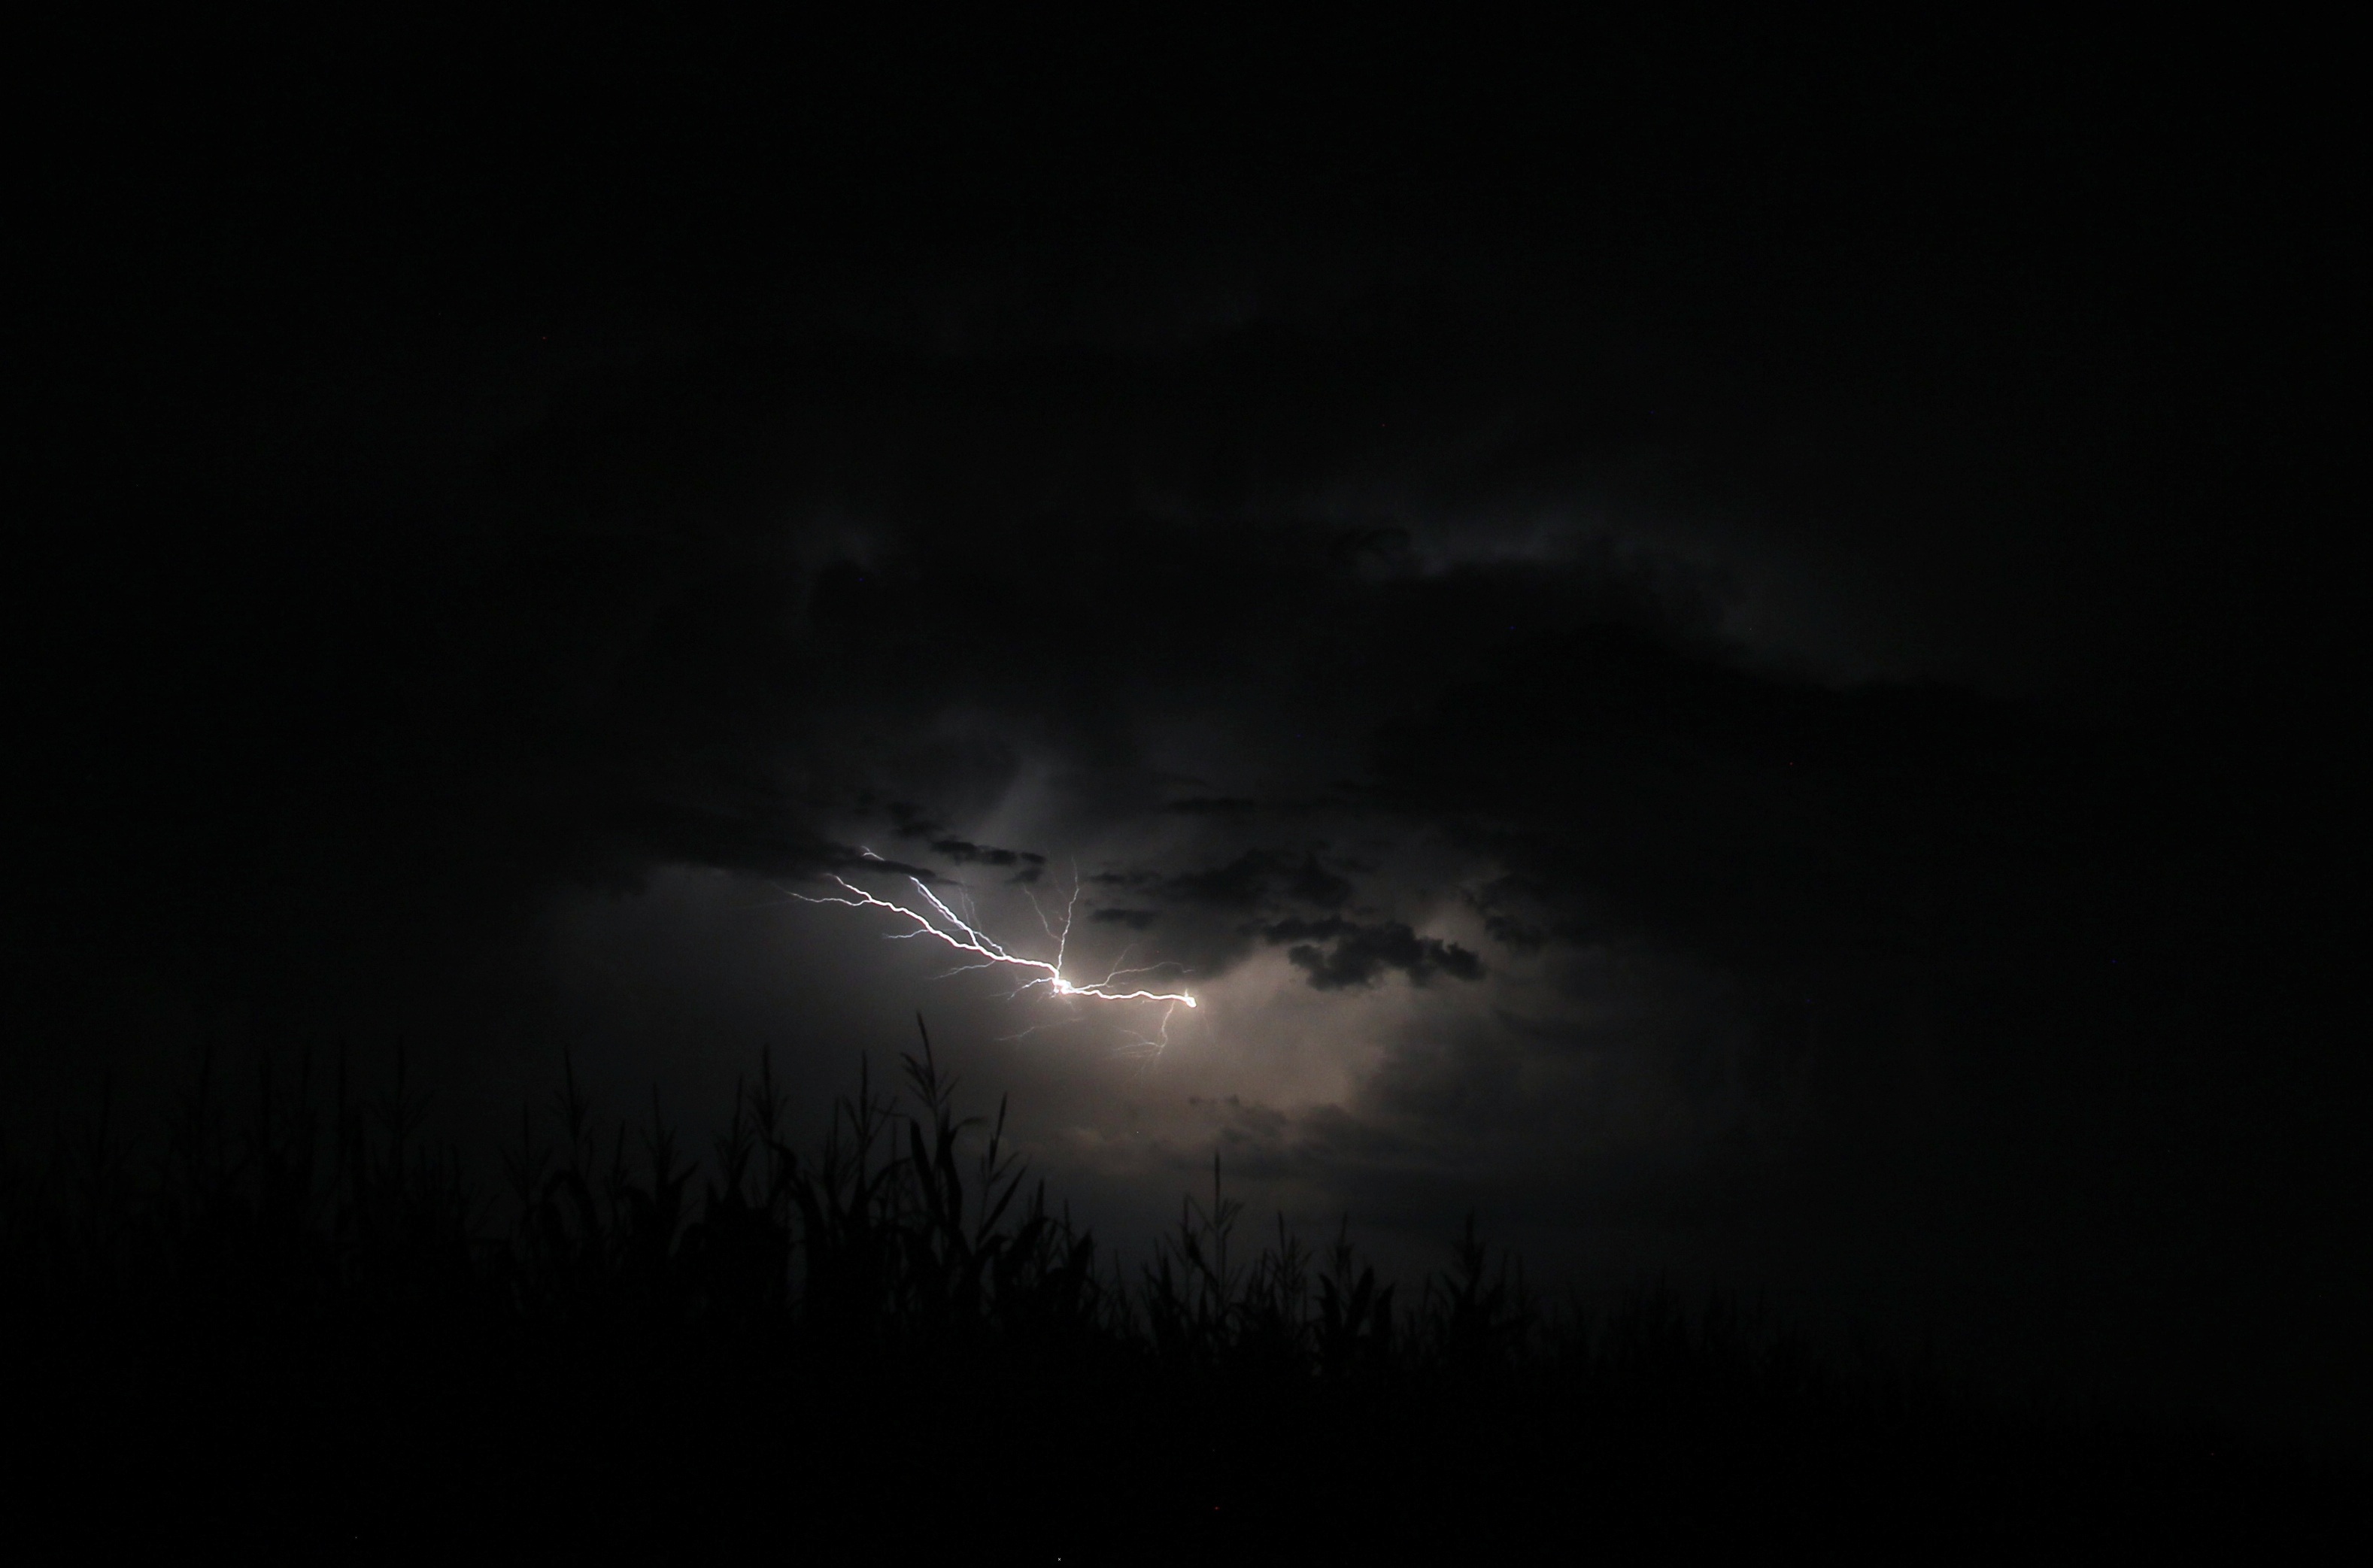
nature, cloud, black and white, sky, night, atmosphere, weather, darkness, monochrome, lightning, thunder, power, flash, thunderstorm, dramatic, vibrant, midnight, dangerous, striking, forward, phenomenon, flash of lightning, thunderclap